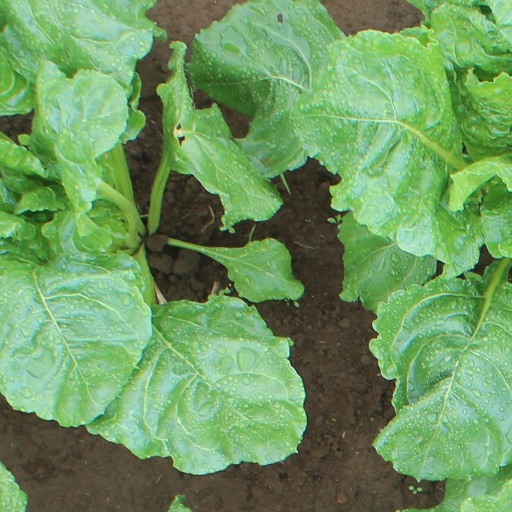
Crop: sugar beet